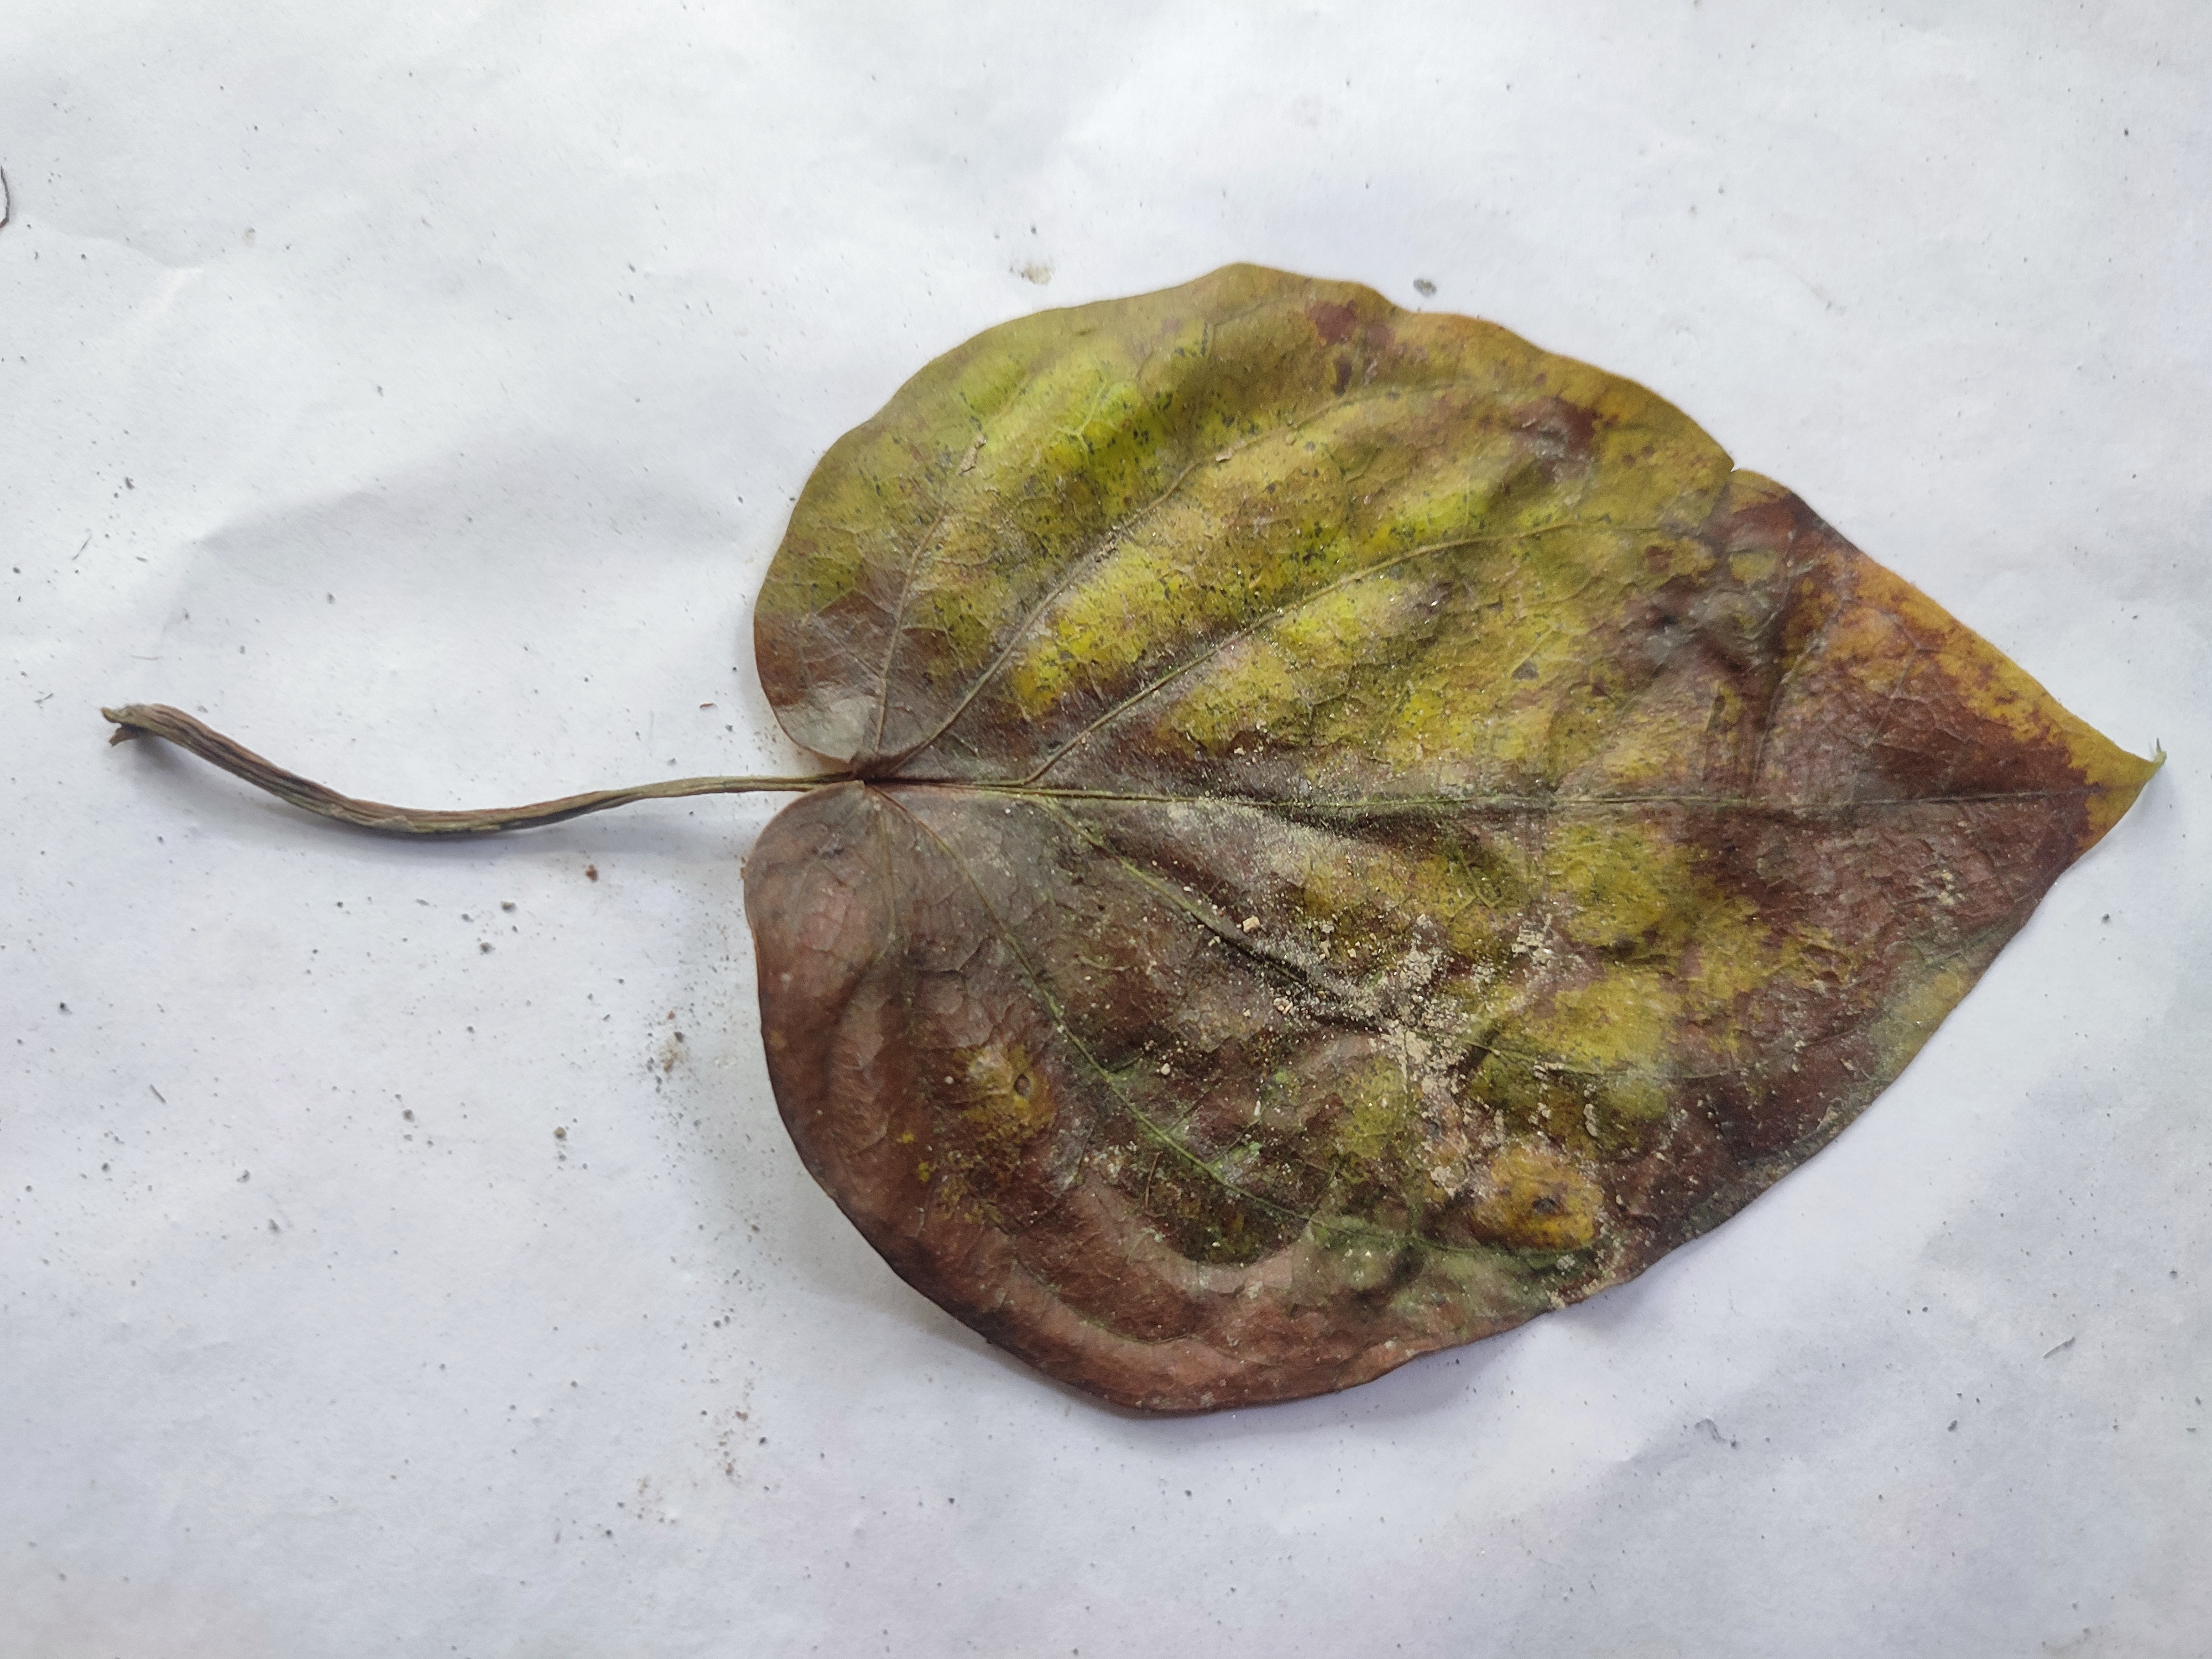
Label: Dried_Leaf